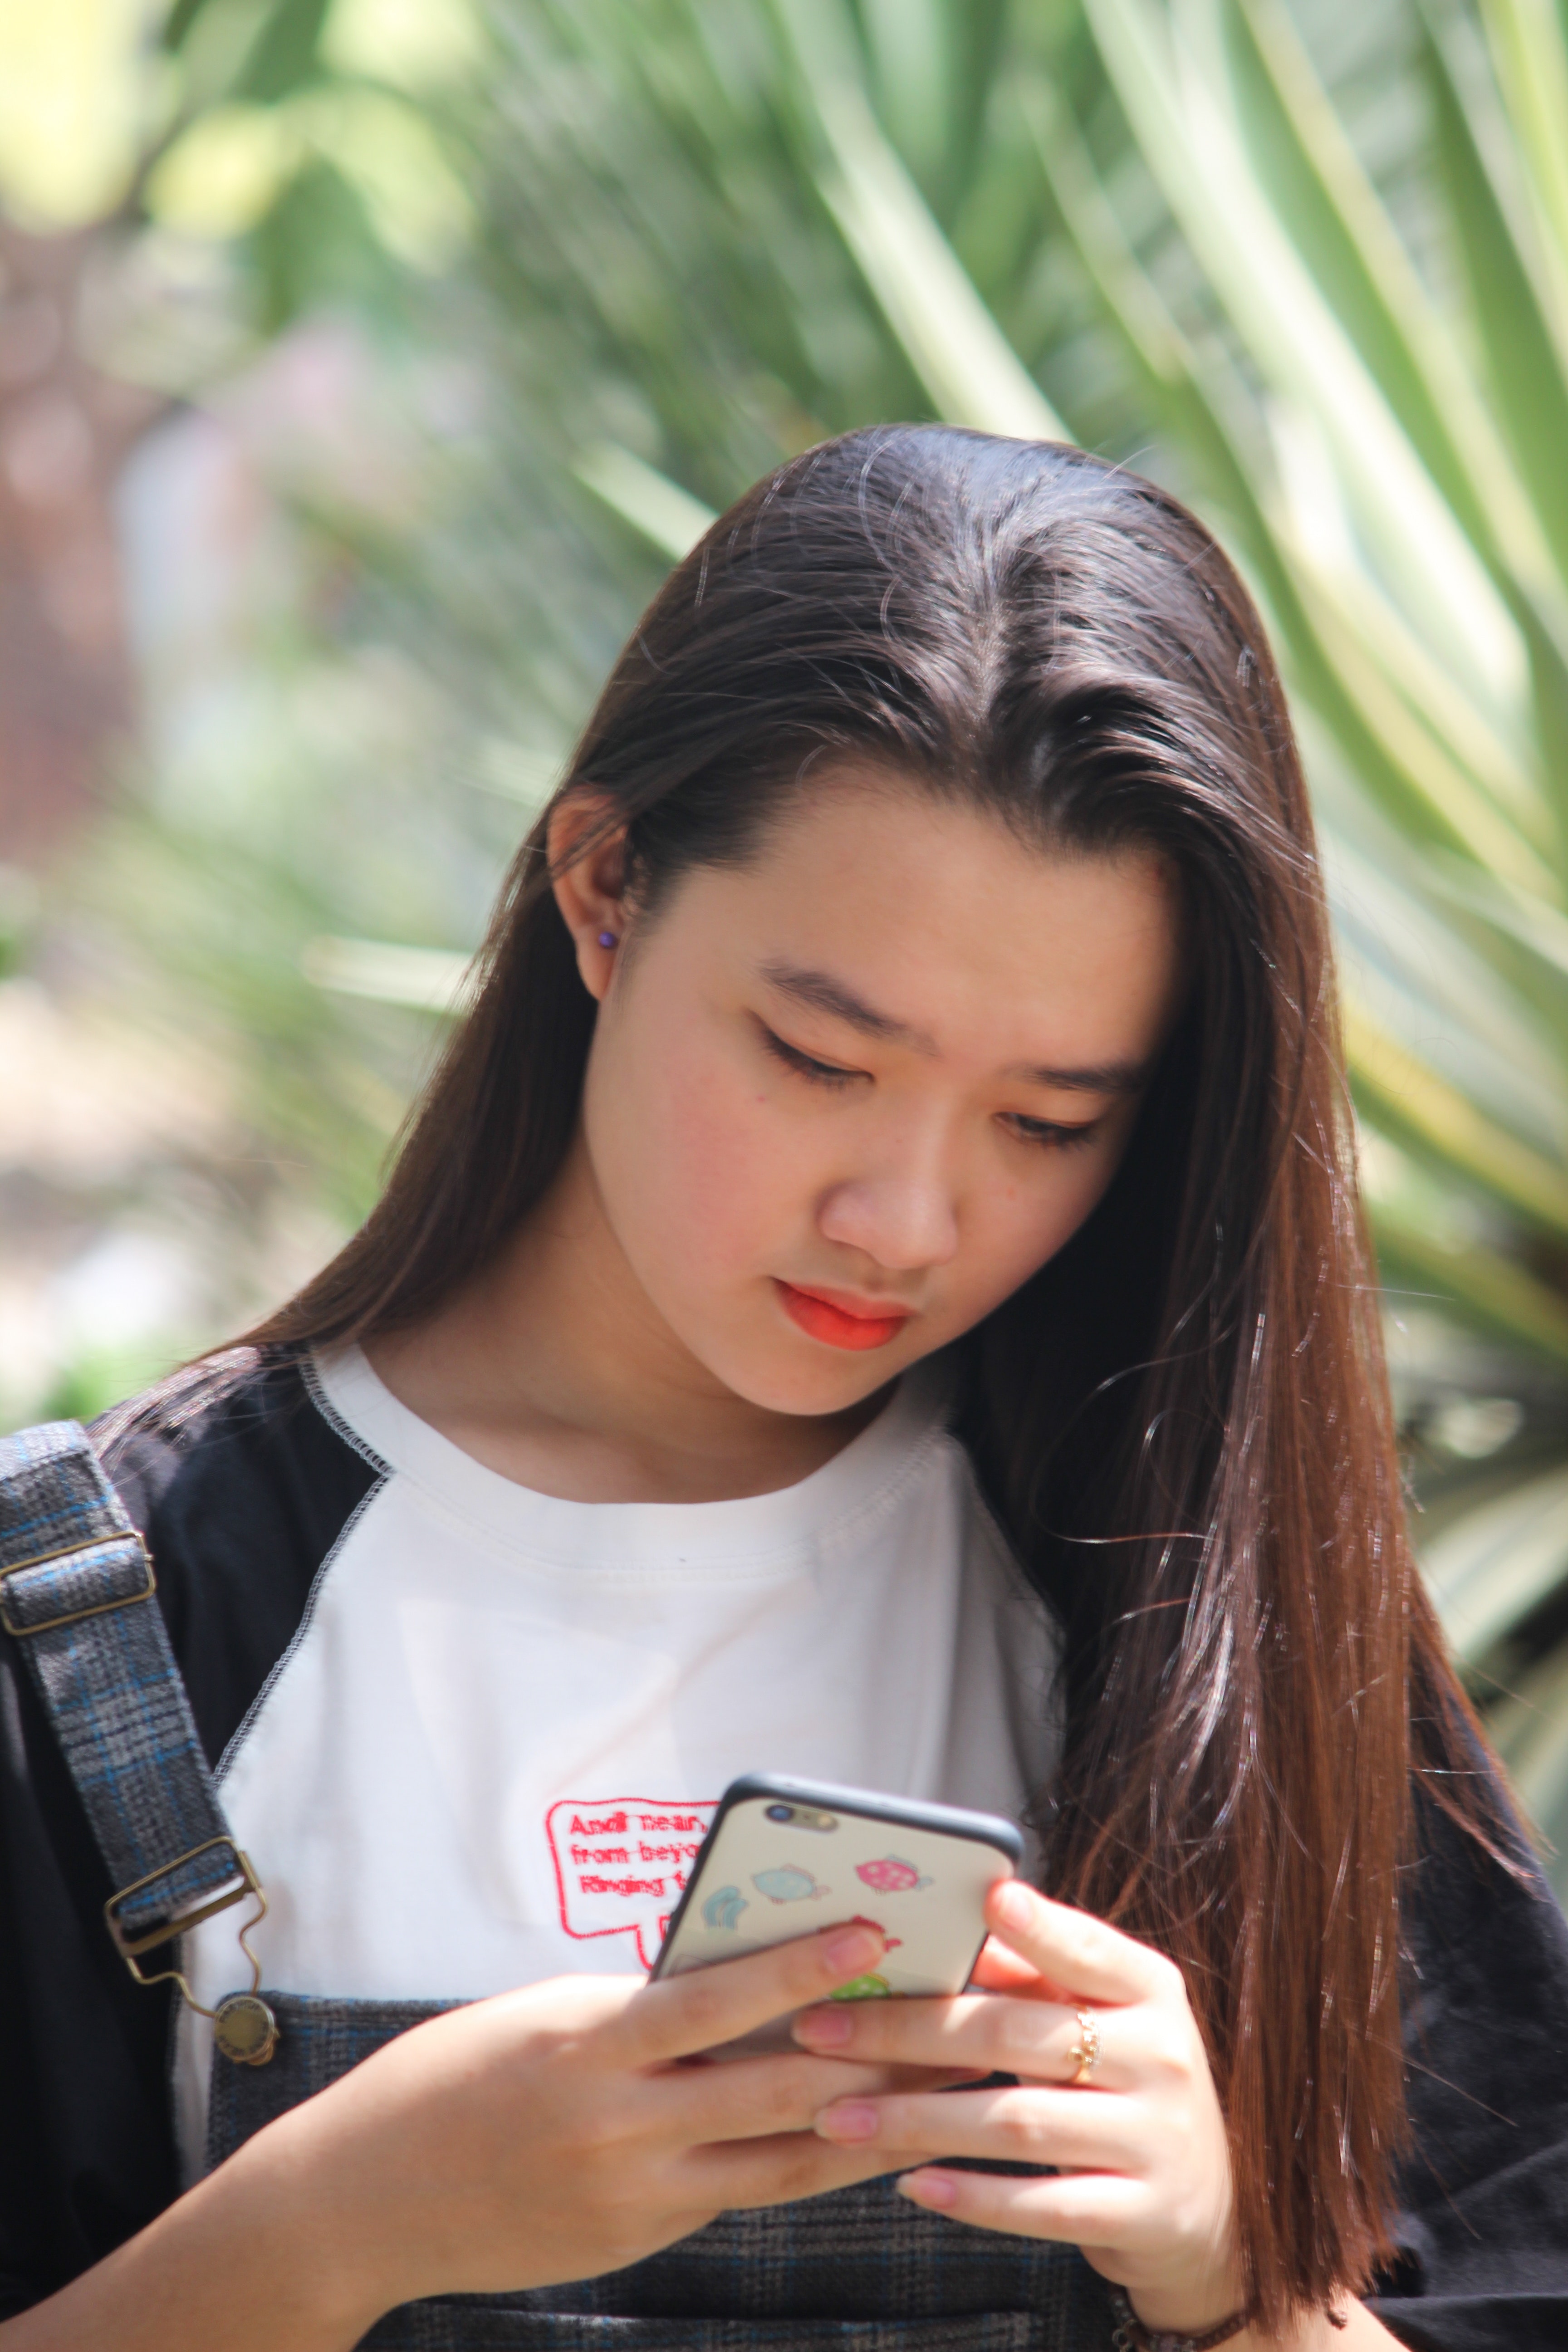
beauty, long hair, lip, reading, sitting, photography, brown hair, black hair, leisure, smile, student, child